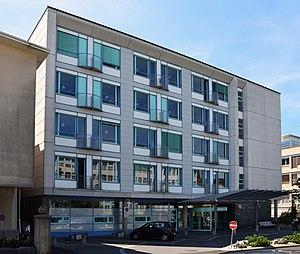
Hôpital orthopédique du Centre hospitalier universitaire vaudois (CHUV). Español: Hospital ortopédico del Centro Hospitalario Universitario de Lausana (CHUV).
Le Centre hospitalier universitaire vaudois est le principal hôpital de Lausanne. Avec plus de 10 000 collaborateurs, le CHUV constitue la plus grande entreprise du canton de Vaud.